Nissan Katzenelson

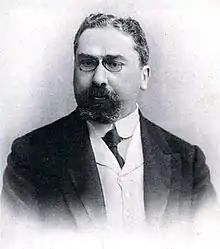

Nissan Katzenelson (1862, Babruysk – 1925), was a Russian Jewish activist, and member of the First State Duma of the Russian Empire in 1906-1907.